Bombus terrestris

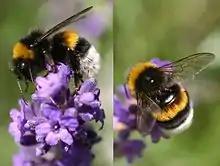
"B. terrestris" foraging

Individuals who return from the nest after a foraging run often recruit other bees in the colony to leave the nest and search for food. In "B. terrestris", successful foragers will return to the nest and run around frantically and without a measurable pattern, unlike the ritualized dance of the honeybee. Although the mechanism by which this recruitment strategy functions is unclear, it is hypothesized that running around likely spreads a pheromone that encourages other bees to exit and forage by indicating the location and odor of food nearby. Colonies with lower food stores will often be more responsive to this foraging pheromone. Conversely, in colonies with ample food reserves bees will be less responsive to these pheromones likely to save time and energy from unnecessary foraging.